Louis Lorenz Stein

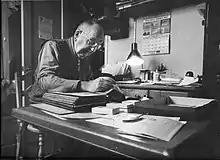
Louis Stein at work in the attic office of his home, photo courtesy of Contra Costa County Historical Society.

Stein started collecting railroadiana and soon had a vast railroad collection, which later went to the California State Railroad Museum in Old Sacramento State Historic Park. He supervised the repair and reconstruction in his backyard of one of the East Bay's oldest horse-drawn streetcars, which was in service between Temescal, Oakland and the University of California in Berkeley. The horsecar is now at the Western Railway Museum near Rio Vista, California. The Louis Lorenz Stein, Jr. collection at the California State Railroad Museum represents railroad related papers and documents from 1873 to 1879.